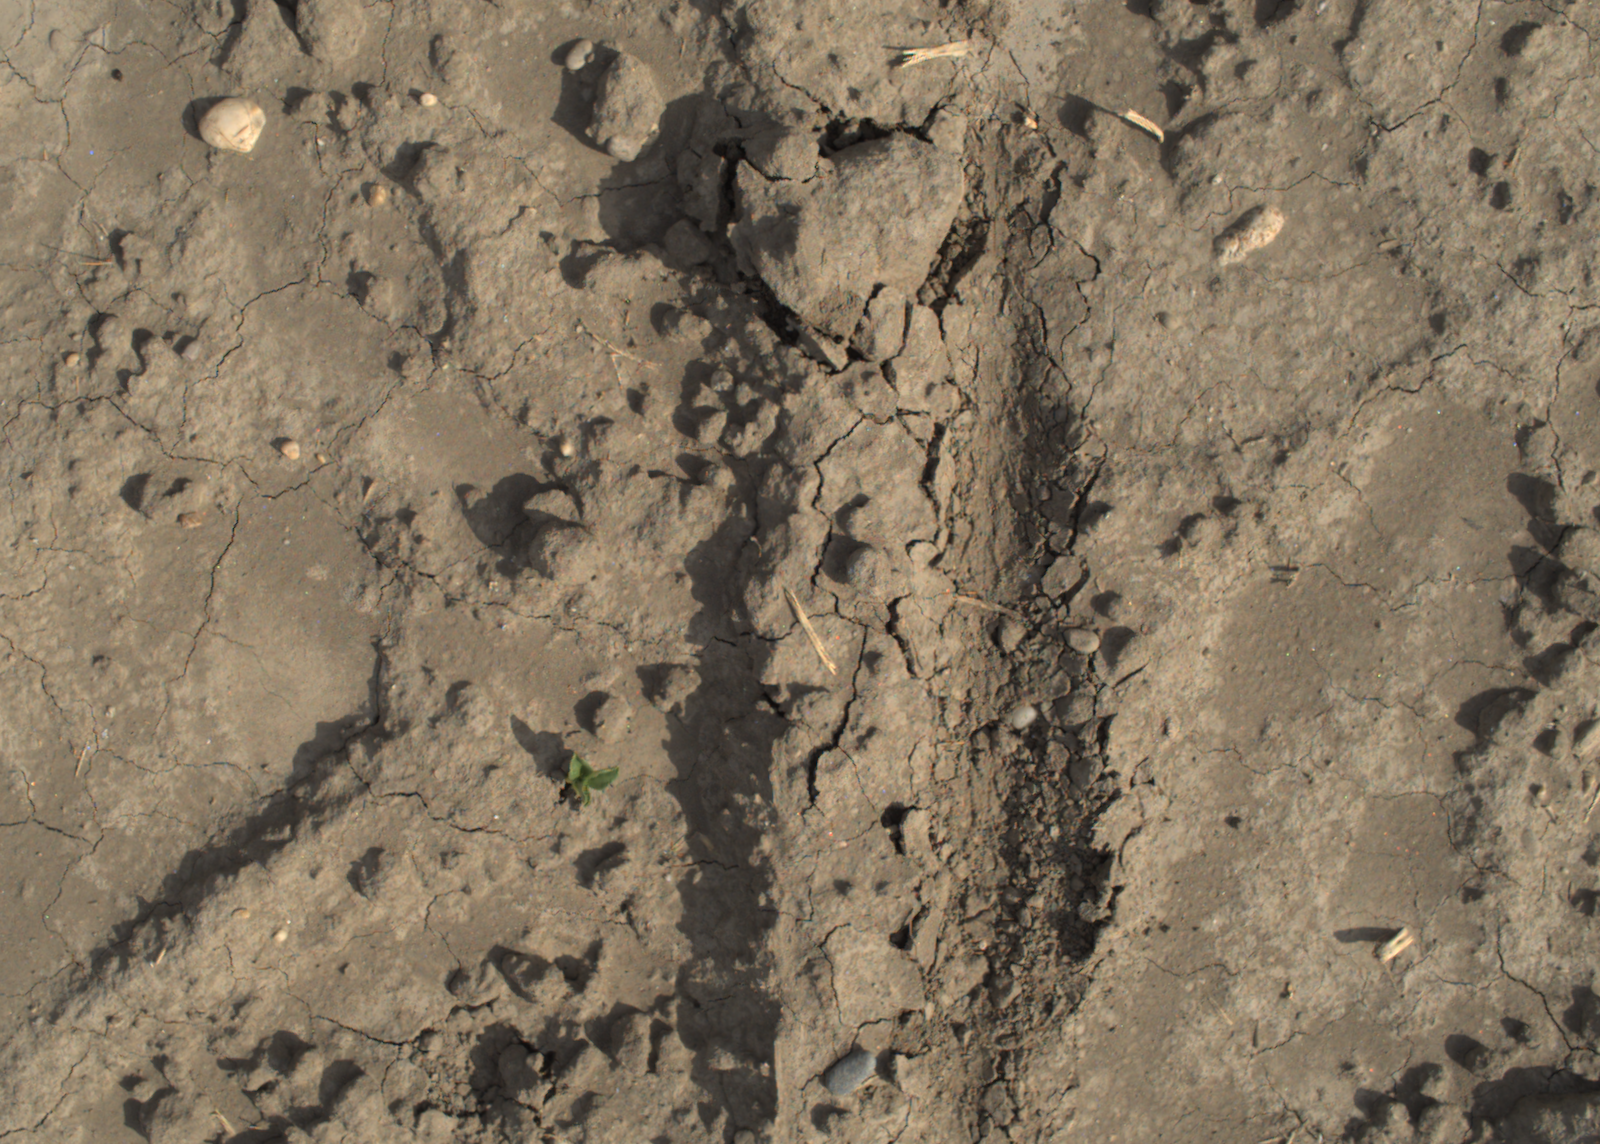
Capture date: 16.09.2021 11:07:16
Weather: mixed
Wind: light
Seeding date: 02.09.2021
Plant canopy height (mm): 957